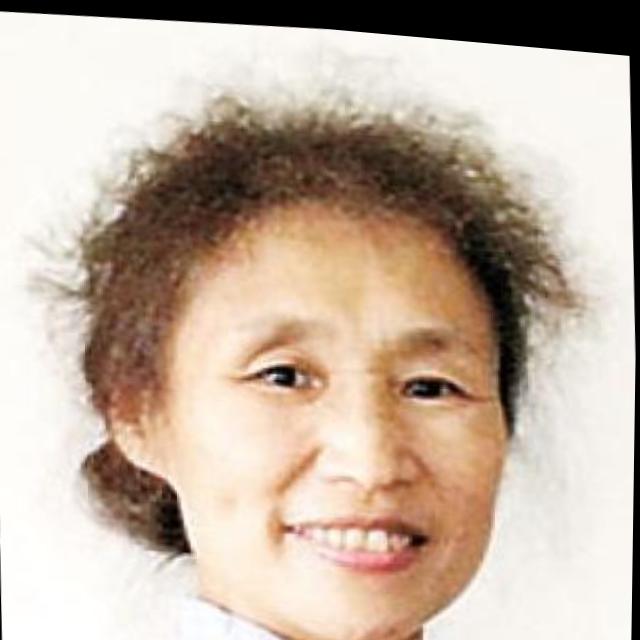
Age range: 45-64